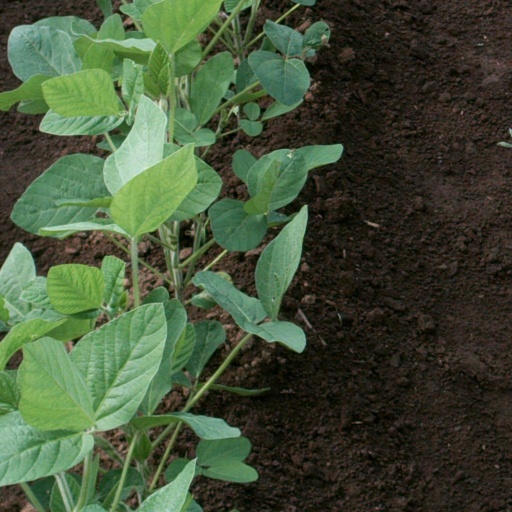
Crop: soybean